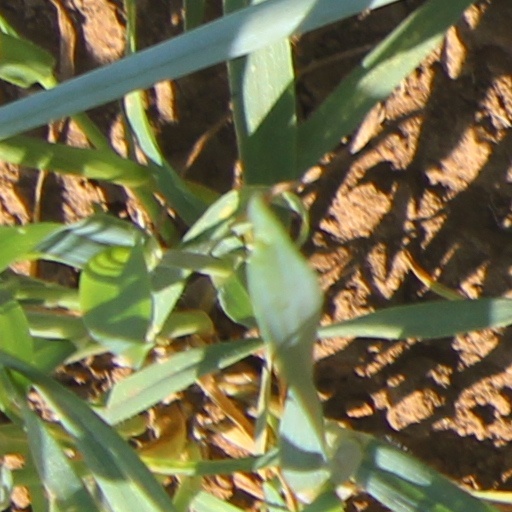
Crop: wheat